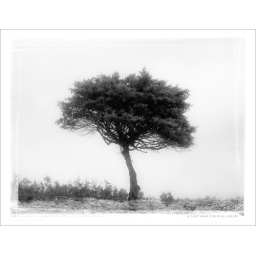
Lonely tree just outside the bus terminal in Danshui town.